University of Notre Dame Australia

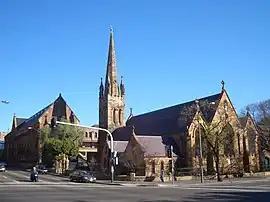
The Broadway site in Sydney with St Benedict's Church, built in 1852, in the forefront

The establishment of the Sydney campus was funded primarily by the Archdiocese of Sydney and the Sydney Catholic Education Office, with additional funding from the federal government. Existing properties surrounding the sites such as Pioneer House on Broadway were also restored and new buildings were built to accommodate the future growth of the student population. The Sydney Catholic Education Office also donated property including the now-called Canavan Hall building, which houses the St Benedict's Library among other facilities. Constituent schools were founded and developed separately in Sydney and included a share-use agreement with University of Technology Sydney for facilities and curriculum for biomedical sciences. In 2024, it acquired a neighbouring campus from UTS.